PKP class SM31

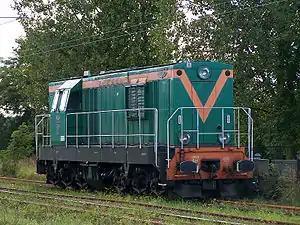
SM31-044

SM31 (production model 411D) is a Polish series of diesel shunting locomotives used by PKP and industry.